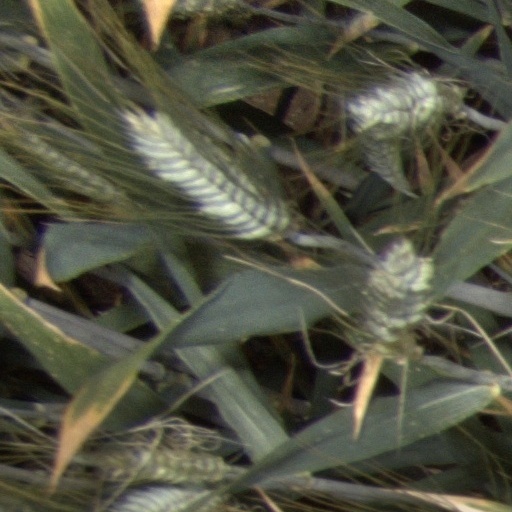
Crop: wheat